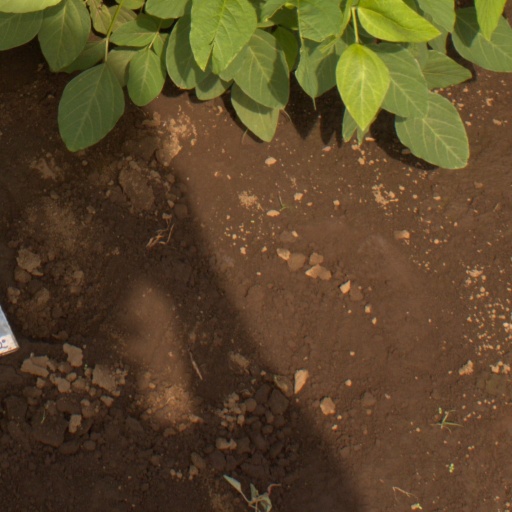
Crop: soybean